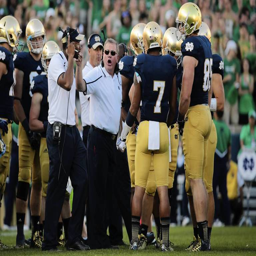
football coach gives his team an ear full during the second half .